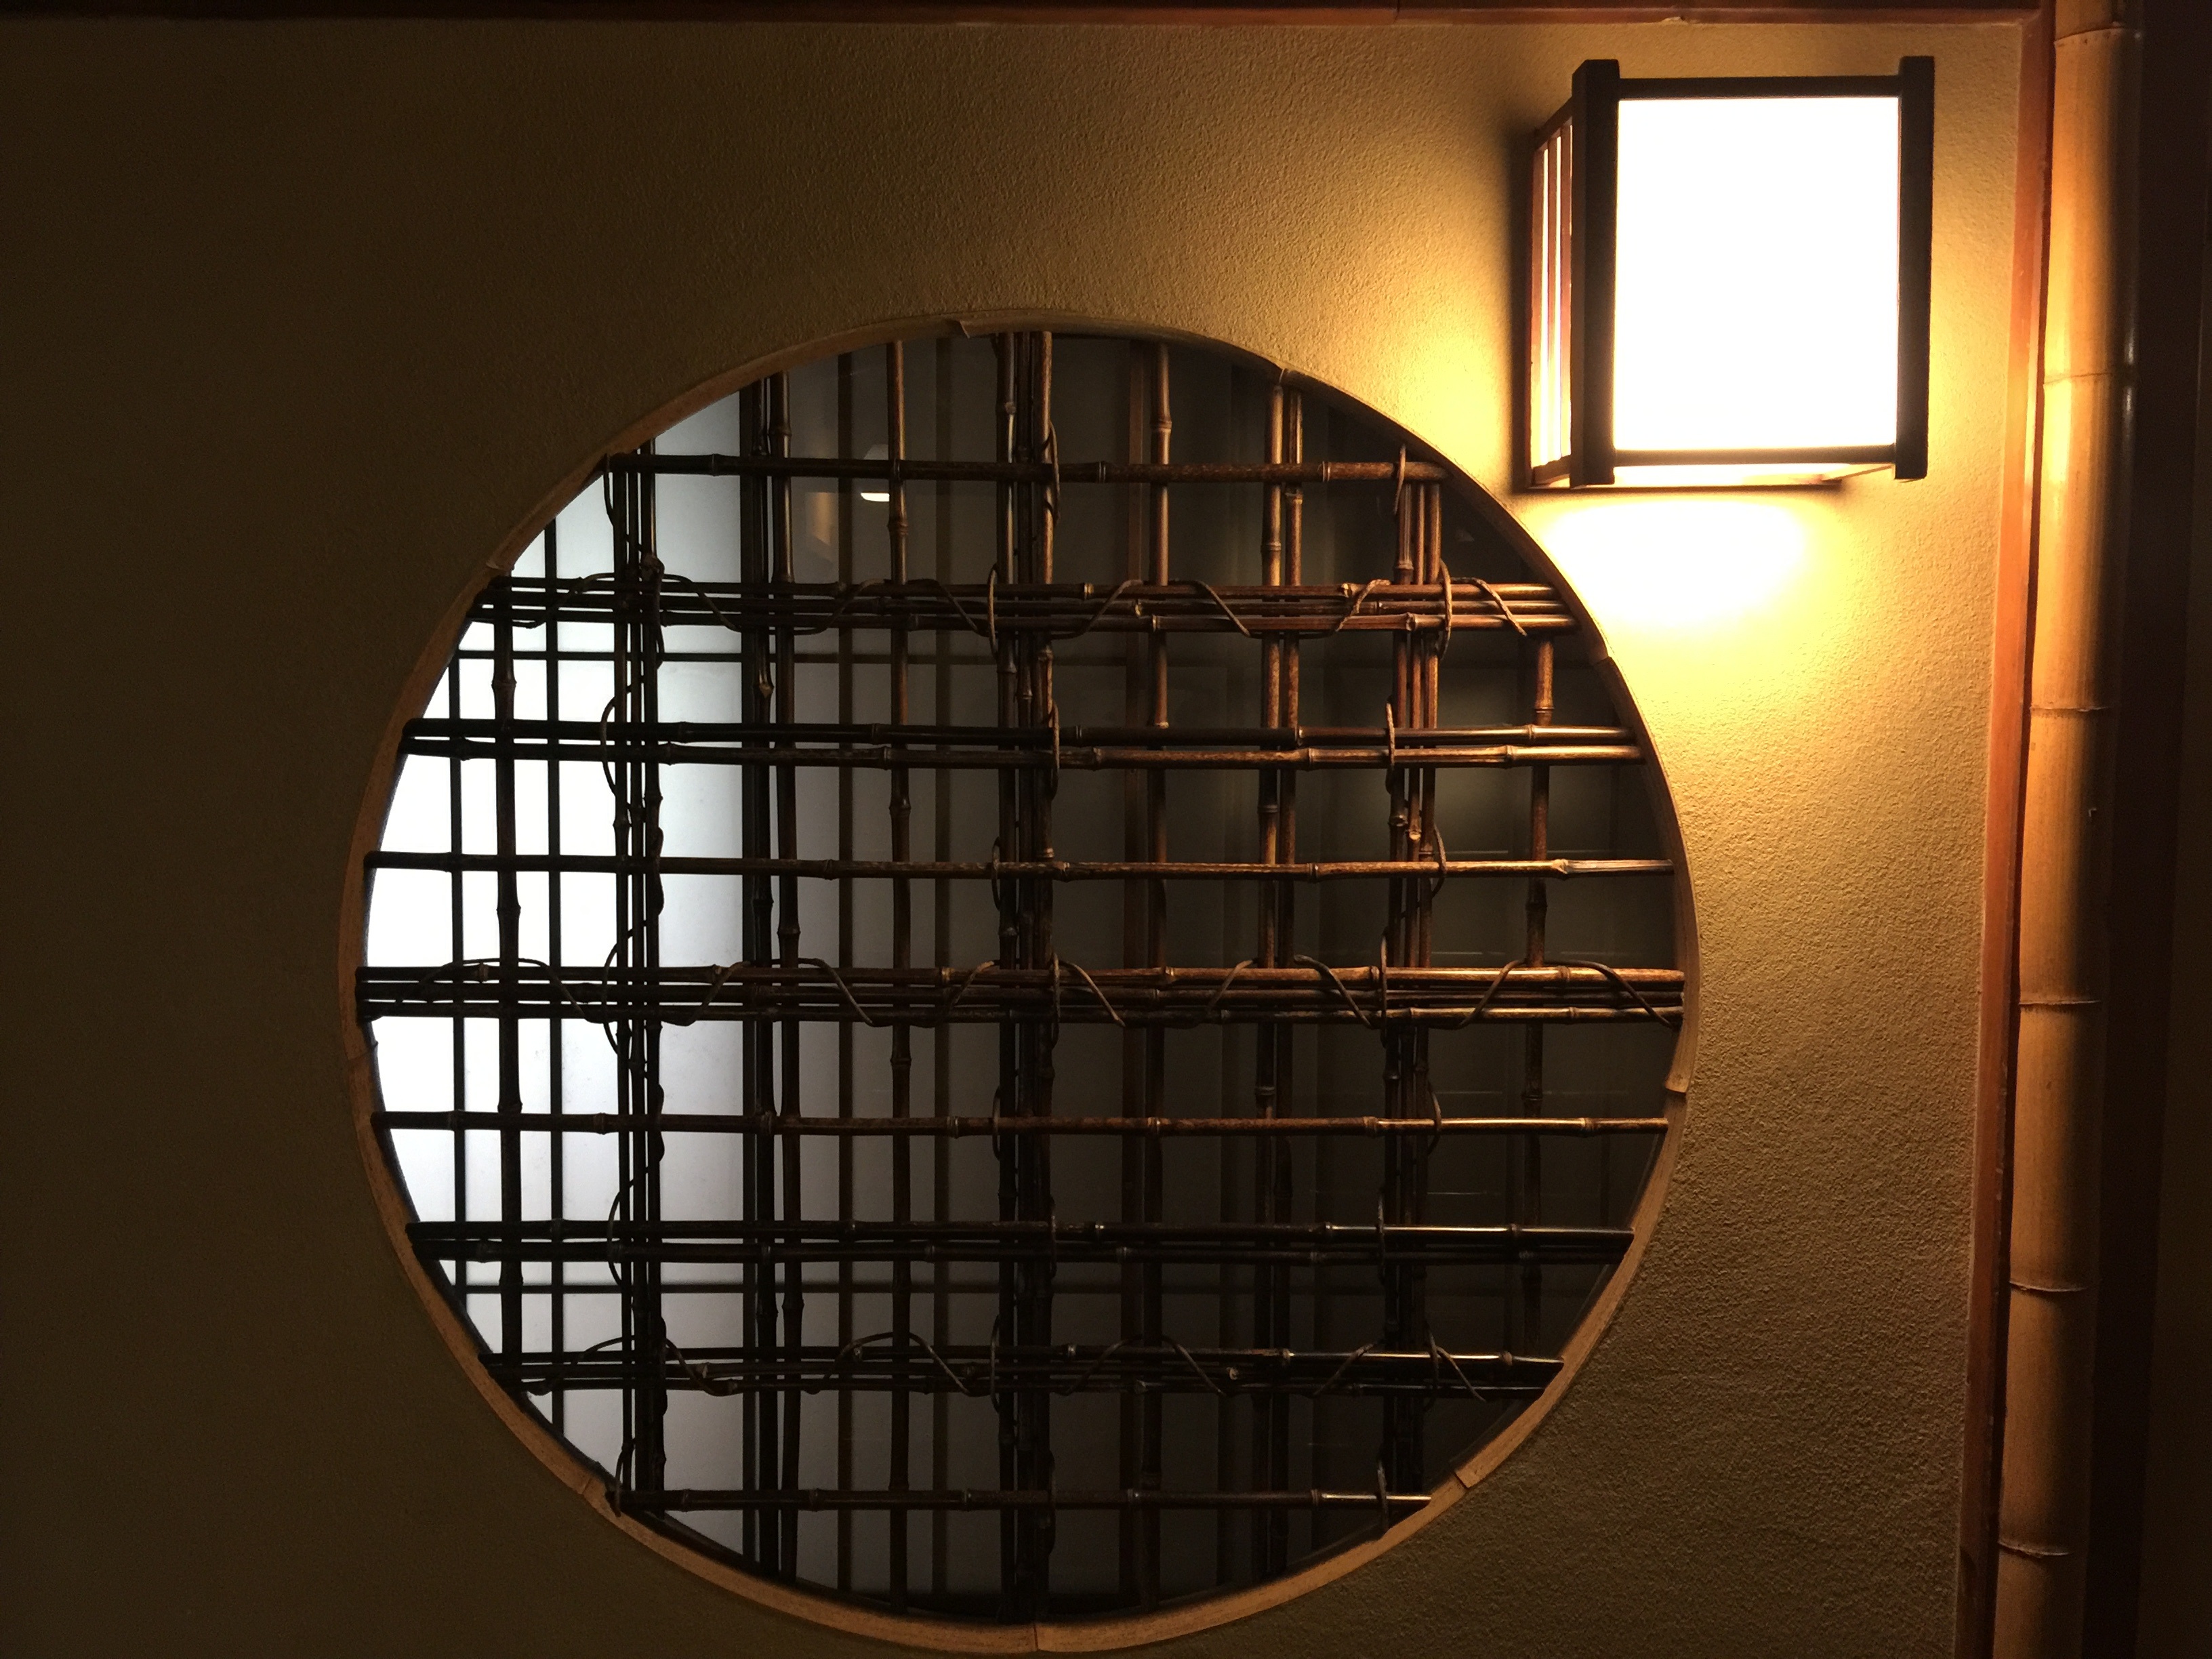
light, architecture, window, glass, color, lighting, circle, interior design, design, symmetry, shape, daylighting, window covering